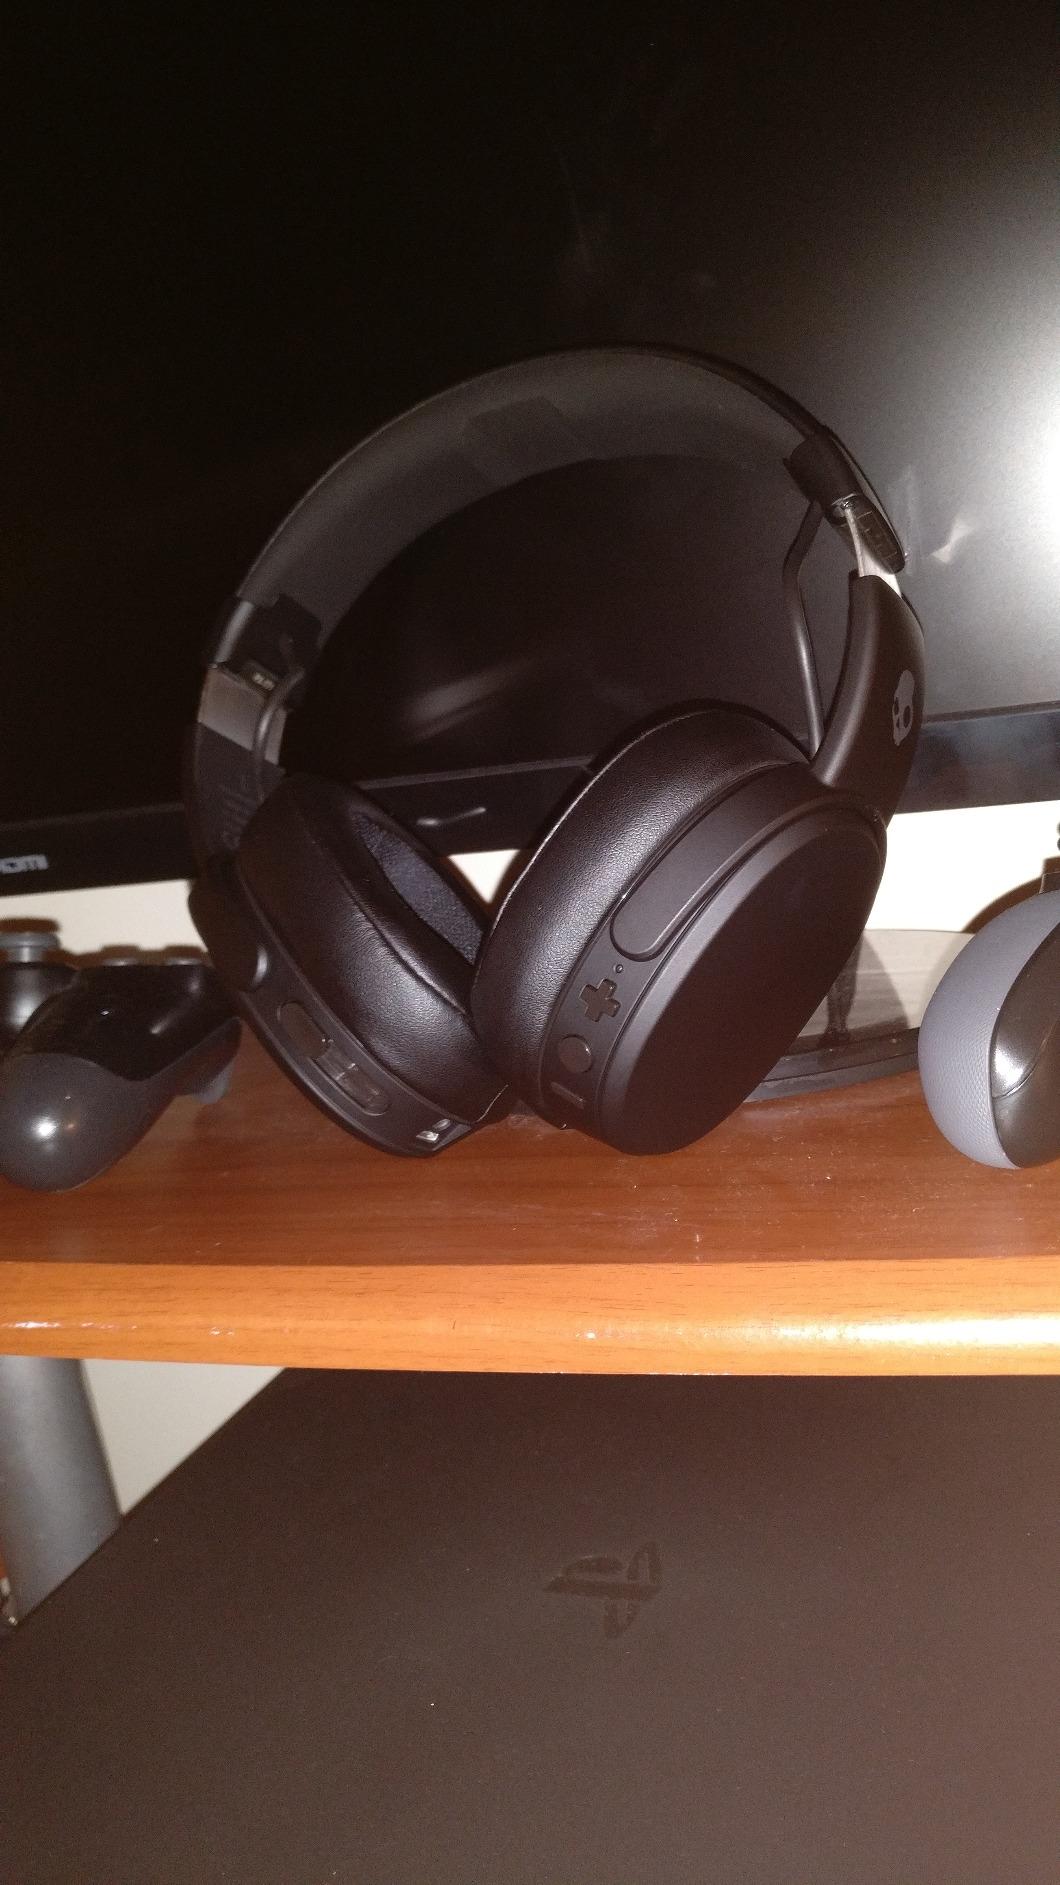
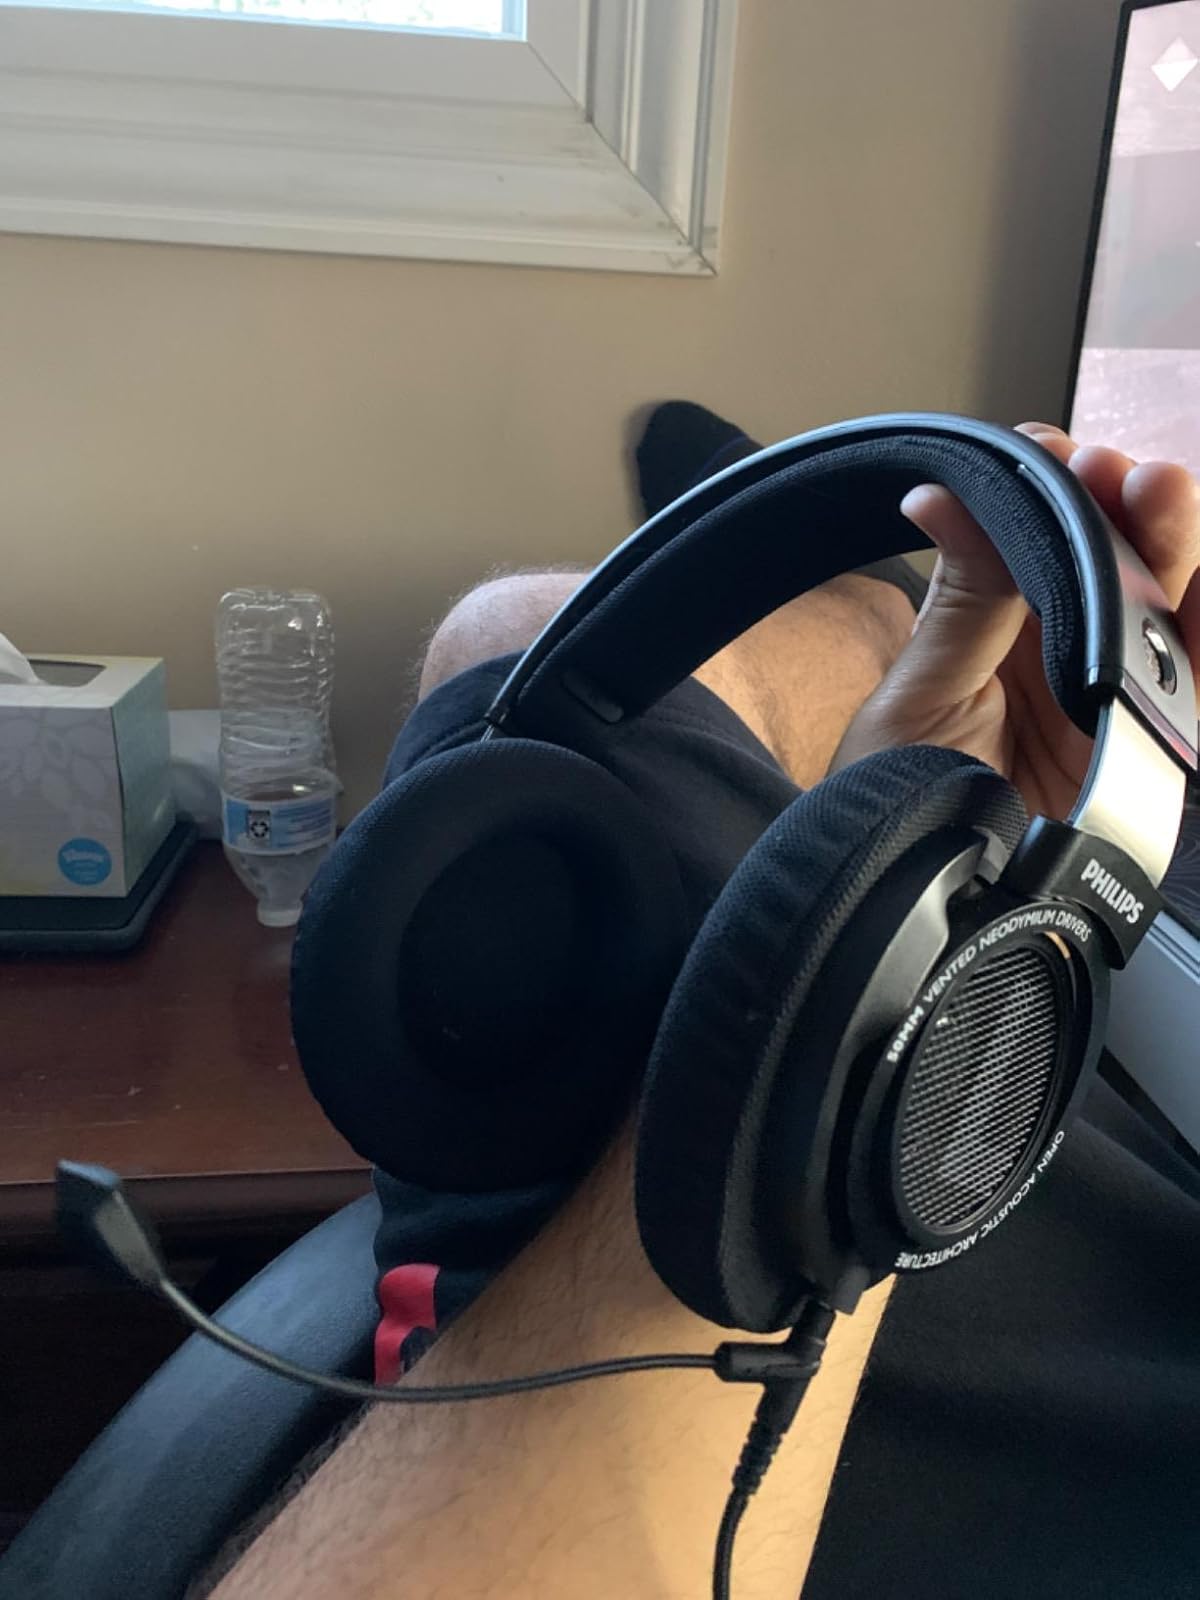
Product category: headphones
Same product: no